Marcela Lobo Crenier

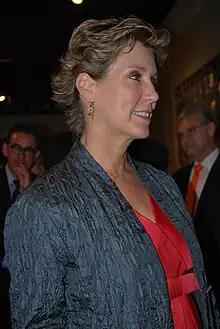
Marcela Lobo at the Franz Mayer Museum

Marcela Lobo Crenier (born September 12, 1959), is a Mexican artist from Mexico City whose work is distinguished by the depiction of everyday objects in strong, bright colors, often using color schemes associated with Mexico. She began her career in 1986 in Cancun doing etching, but moved to Mexico City and into painting by 1991. Most of her work is acrylics on canvas but she is also noted for her work with painting ceramics with Uriarte Talavera. She has also done painting on wood, created ceramics, collages and even shoe decoration and has been exhibited both individually and collectively in Mexico, Europe and the United States.